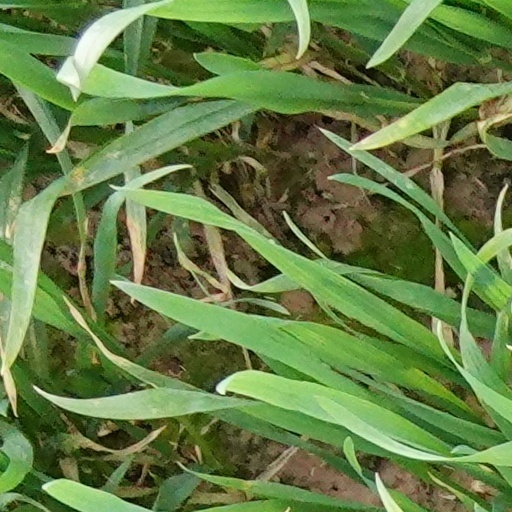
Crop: wheat